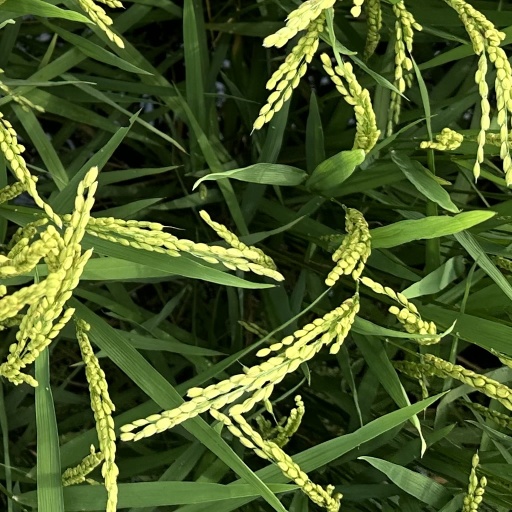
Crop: rice